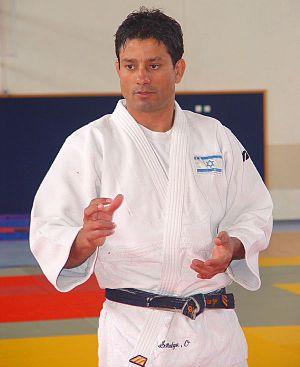
Shay-Oren Smadja est un judoka israélien. Il participe aux Jeux olympiques d'été de 1992 en combattant dans la catégorie des poids légers. Il remporte la médaille de bronze. Lors des Jeux olympiques d'été de 1996, il se fait éliminer très tôt dans la compétition. Au cours de sa carrière, il monte également sur le podium mondial en 1995.